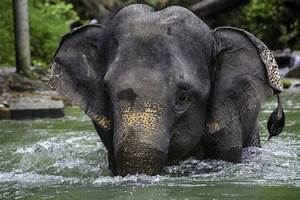
Label: elefante